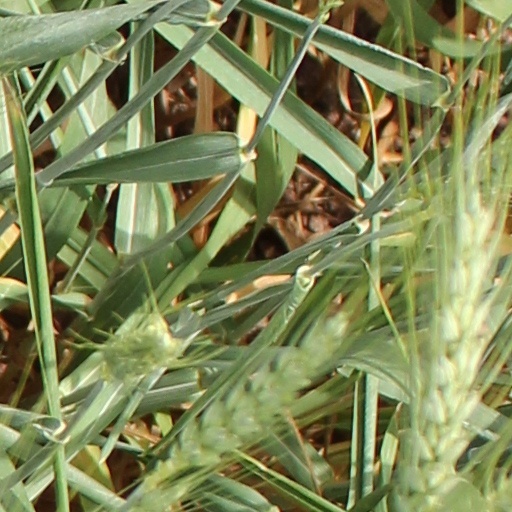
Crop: wheat